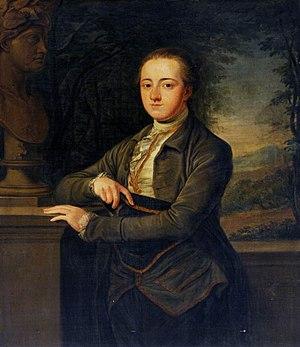
George Auguste Henry Cavendish, 1ᵉʳ comte de Burlington MP, titré Lord George Cavendish avant 1831, est un noble britannique et homme politique. Il a construit Burlington Arcade.